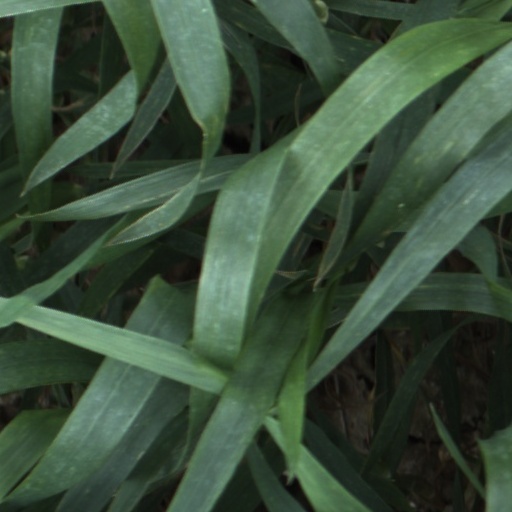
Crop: wheat